Battery Maritime Building

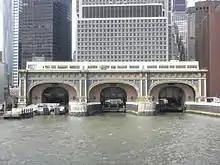
The ferry slips are numbered 5 through 7 from left to right.

The Battery Maritime Building is at 10 South Street, on the shore of the East River, in the Financial District of Manhattan in New York City. It is slightly east of South Street's intersection with Whitehall Street, adjacent to a ramp connecting the FDR Drive and the Battery Park Underpass. The Battery Maritime Building is between the Staten Island Ferry Whitehall Terminal to the west and the Downtown Manhattan Heliport to the east. The structure measures about wide and long. According to the New York City Department of City Planning (DCP), the land lot measures .